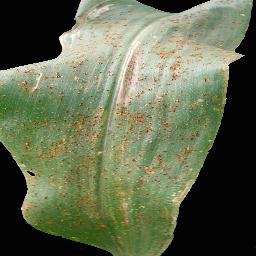
Label: Corn_(Maize)___Common_Rust